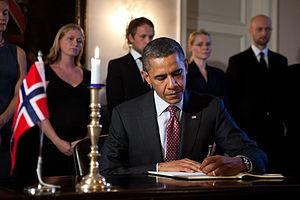
Les attentats d'Oslo et d'Utøya sont une suite de deux actions terroristes coordonnées contre le gouvernement, un rassemblement politique estival et la population civile en Norvège le vendredi 22 juillet 2011. La première est une explosion à la bombe survenue à Regjeringskvartalet, le quartier gouvernemental de la ville d'Oslo, le vendredi 22 juillet 2011 à 15 h 26 HEC à l'extérieur du bureau du ministre d'État Jens Stoltenberg et d'autres édifices gouvernementaux. L'explosion a tué huit personnes et en a blessé quinze autres. La seconde attaque suit environ deux heures plus tard dans un camp de jeunes organisé par la Ligue des jeunes travaillistes du Parti travailliste norvégien, sur l'île d'Utøya. Un tireur armé déguisé en policier ouvre le feu sur les campeurs, tuant soixante-neuf personnes et en blessant trente-trois par balle.